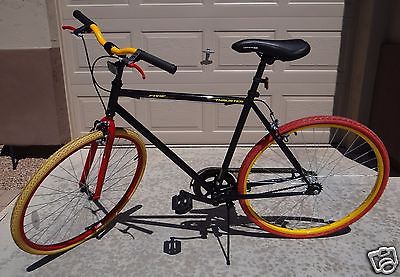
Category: bicycle